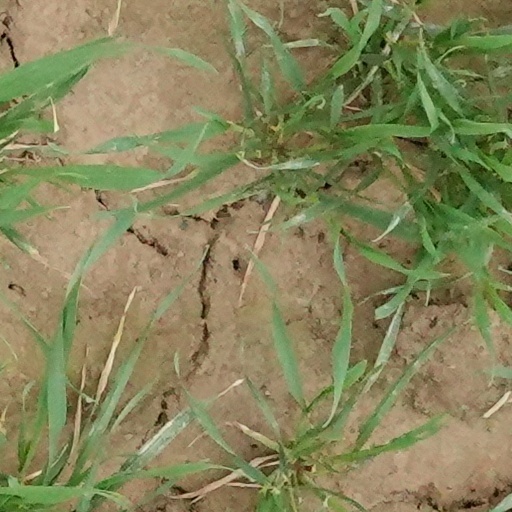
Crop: wheat